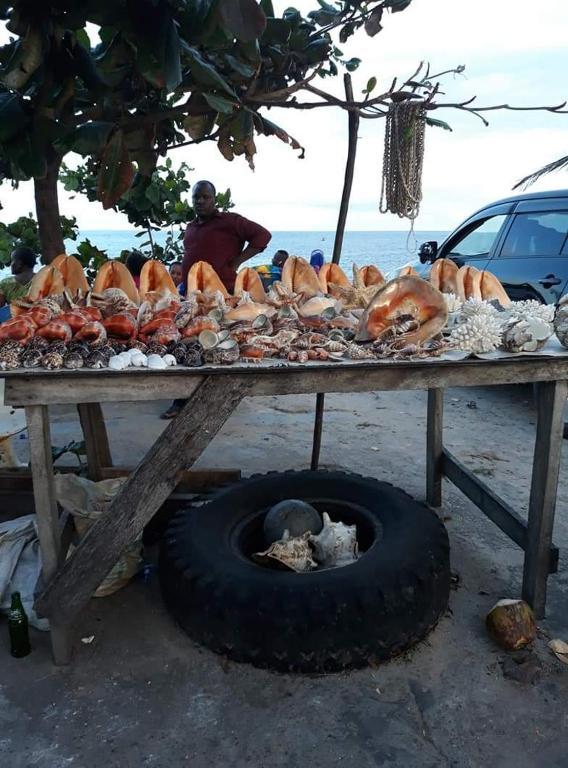
Vitu viko juu ya meza iliyotengenezwa na mbao. Chini mna gurudumu ambalo ni leusi  na kuna mchanga. Kwa upande wa nyuma kuna mwanaume amesimama  ameshikilia kiuno. Kwa umbali kuna bahari pia kuna mti kando ya meza hii.